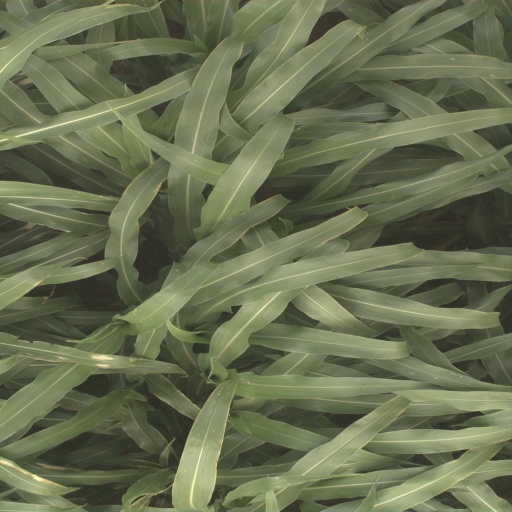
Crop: sorghum